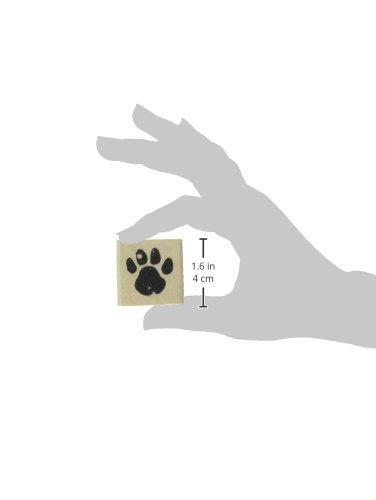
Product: Stamps by Impression ST 0531 Paw Rubber Stamp
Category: Toys & Games | Arts & Crafts | Printing & Stamping
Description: Stamp Block Is 1½ X 1½".
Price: $7.69
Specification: ProductDimensions:1.5x1.5x1inches|ShippingWeight:0.8ounces(Viewshippingratesandpolicies)|Itemmodelnumber:ST0531|ASIN:B00HROME8S